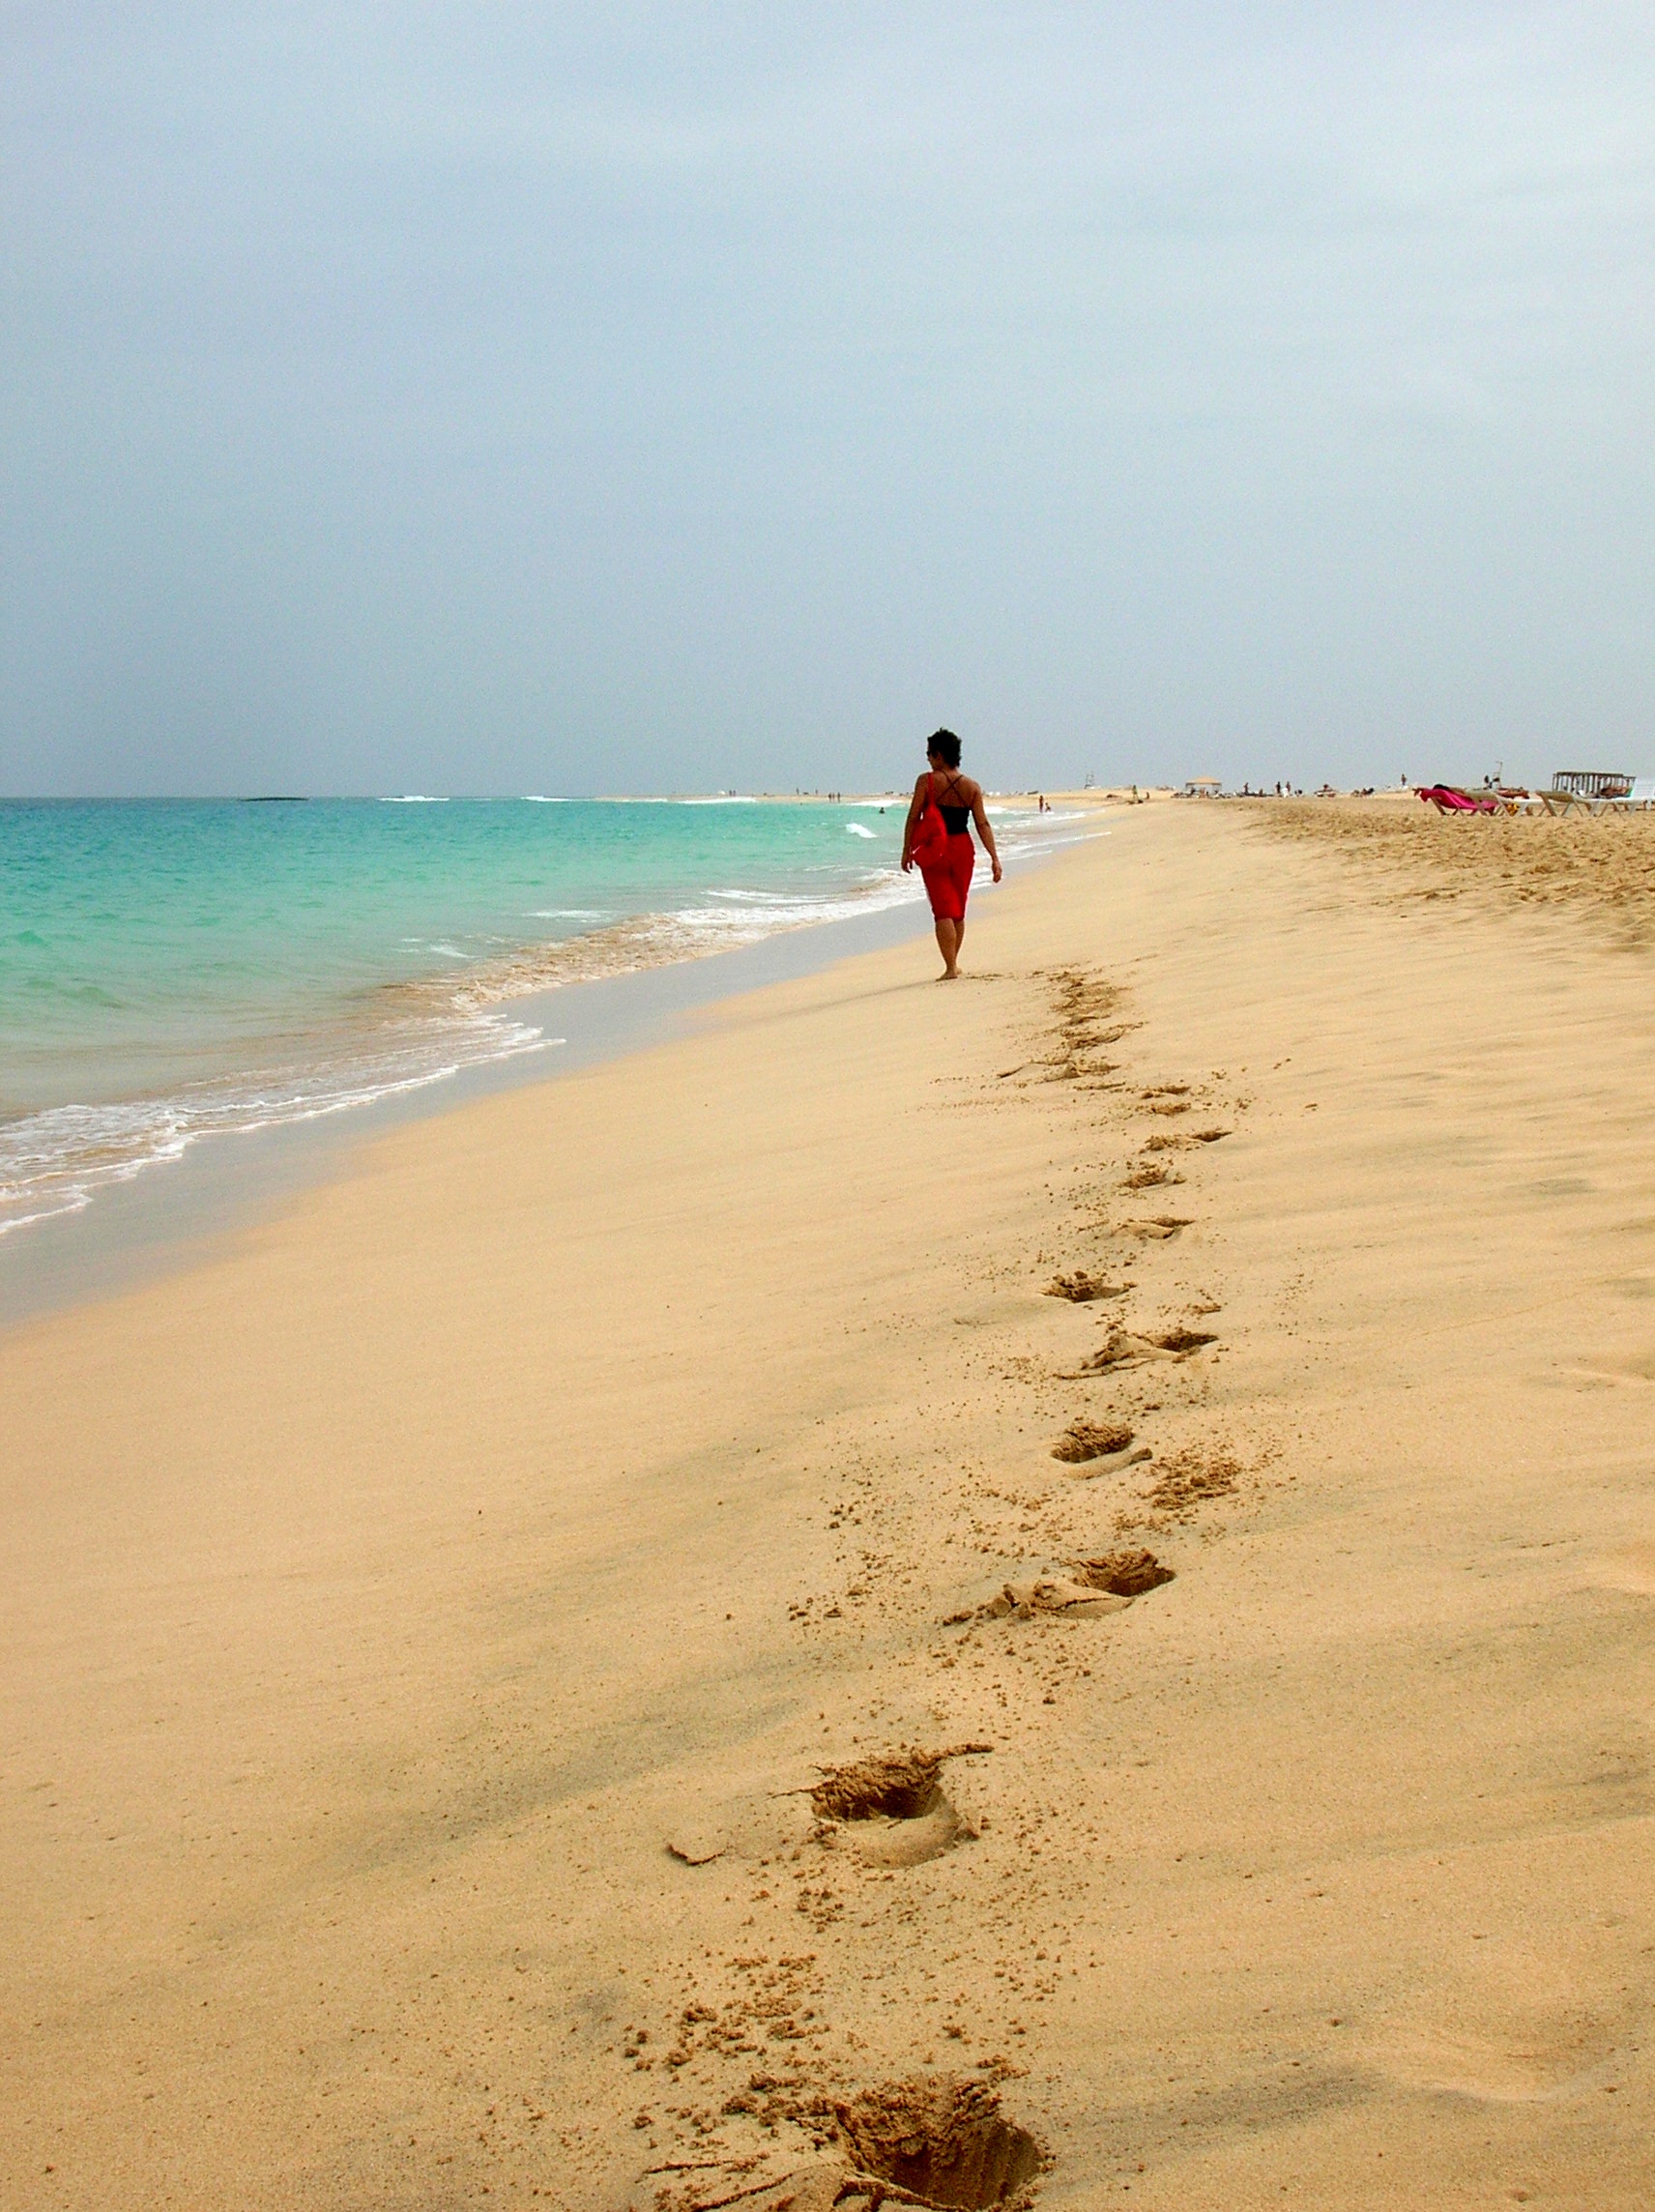
beach, sea, coast, water, sand, ocean, horizon, sky, sun, shore, wave, summer, vacation, holiday, bay, blue, material, body of water, transparent, holidays, hot, cape, crystal clear waters